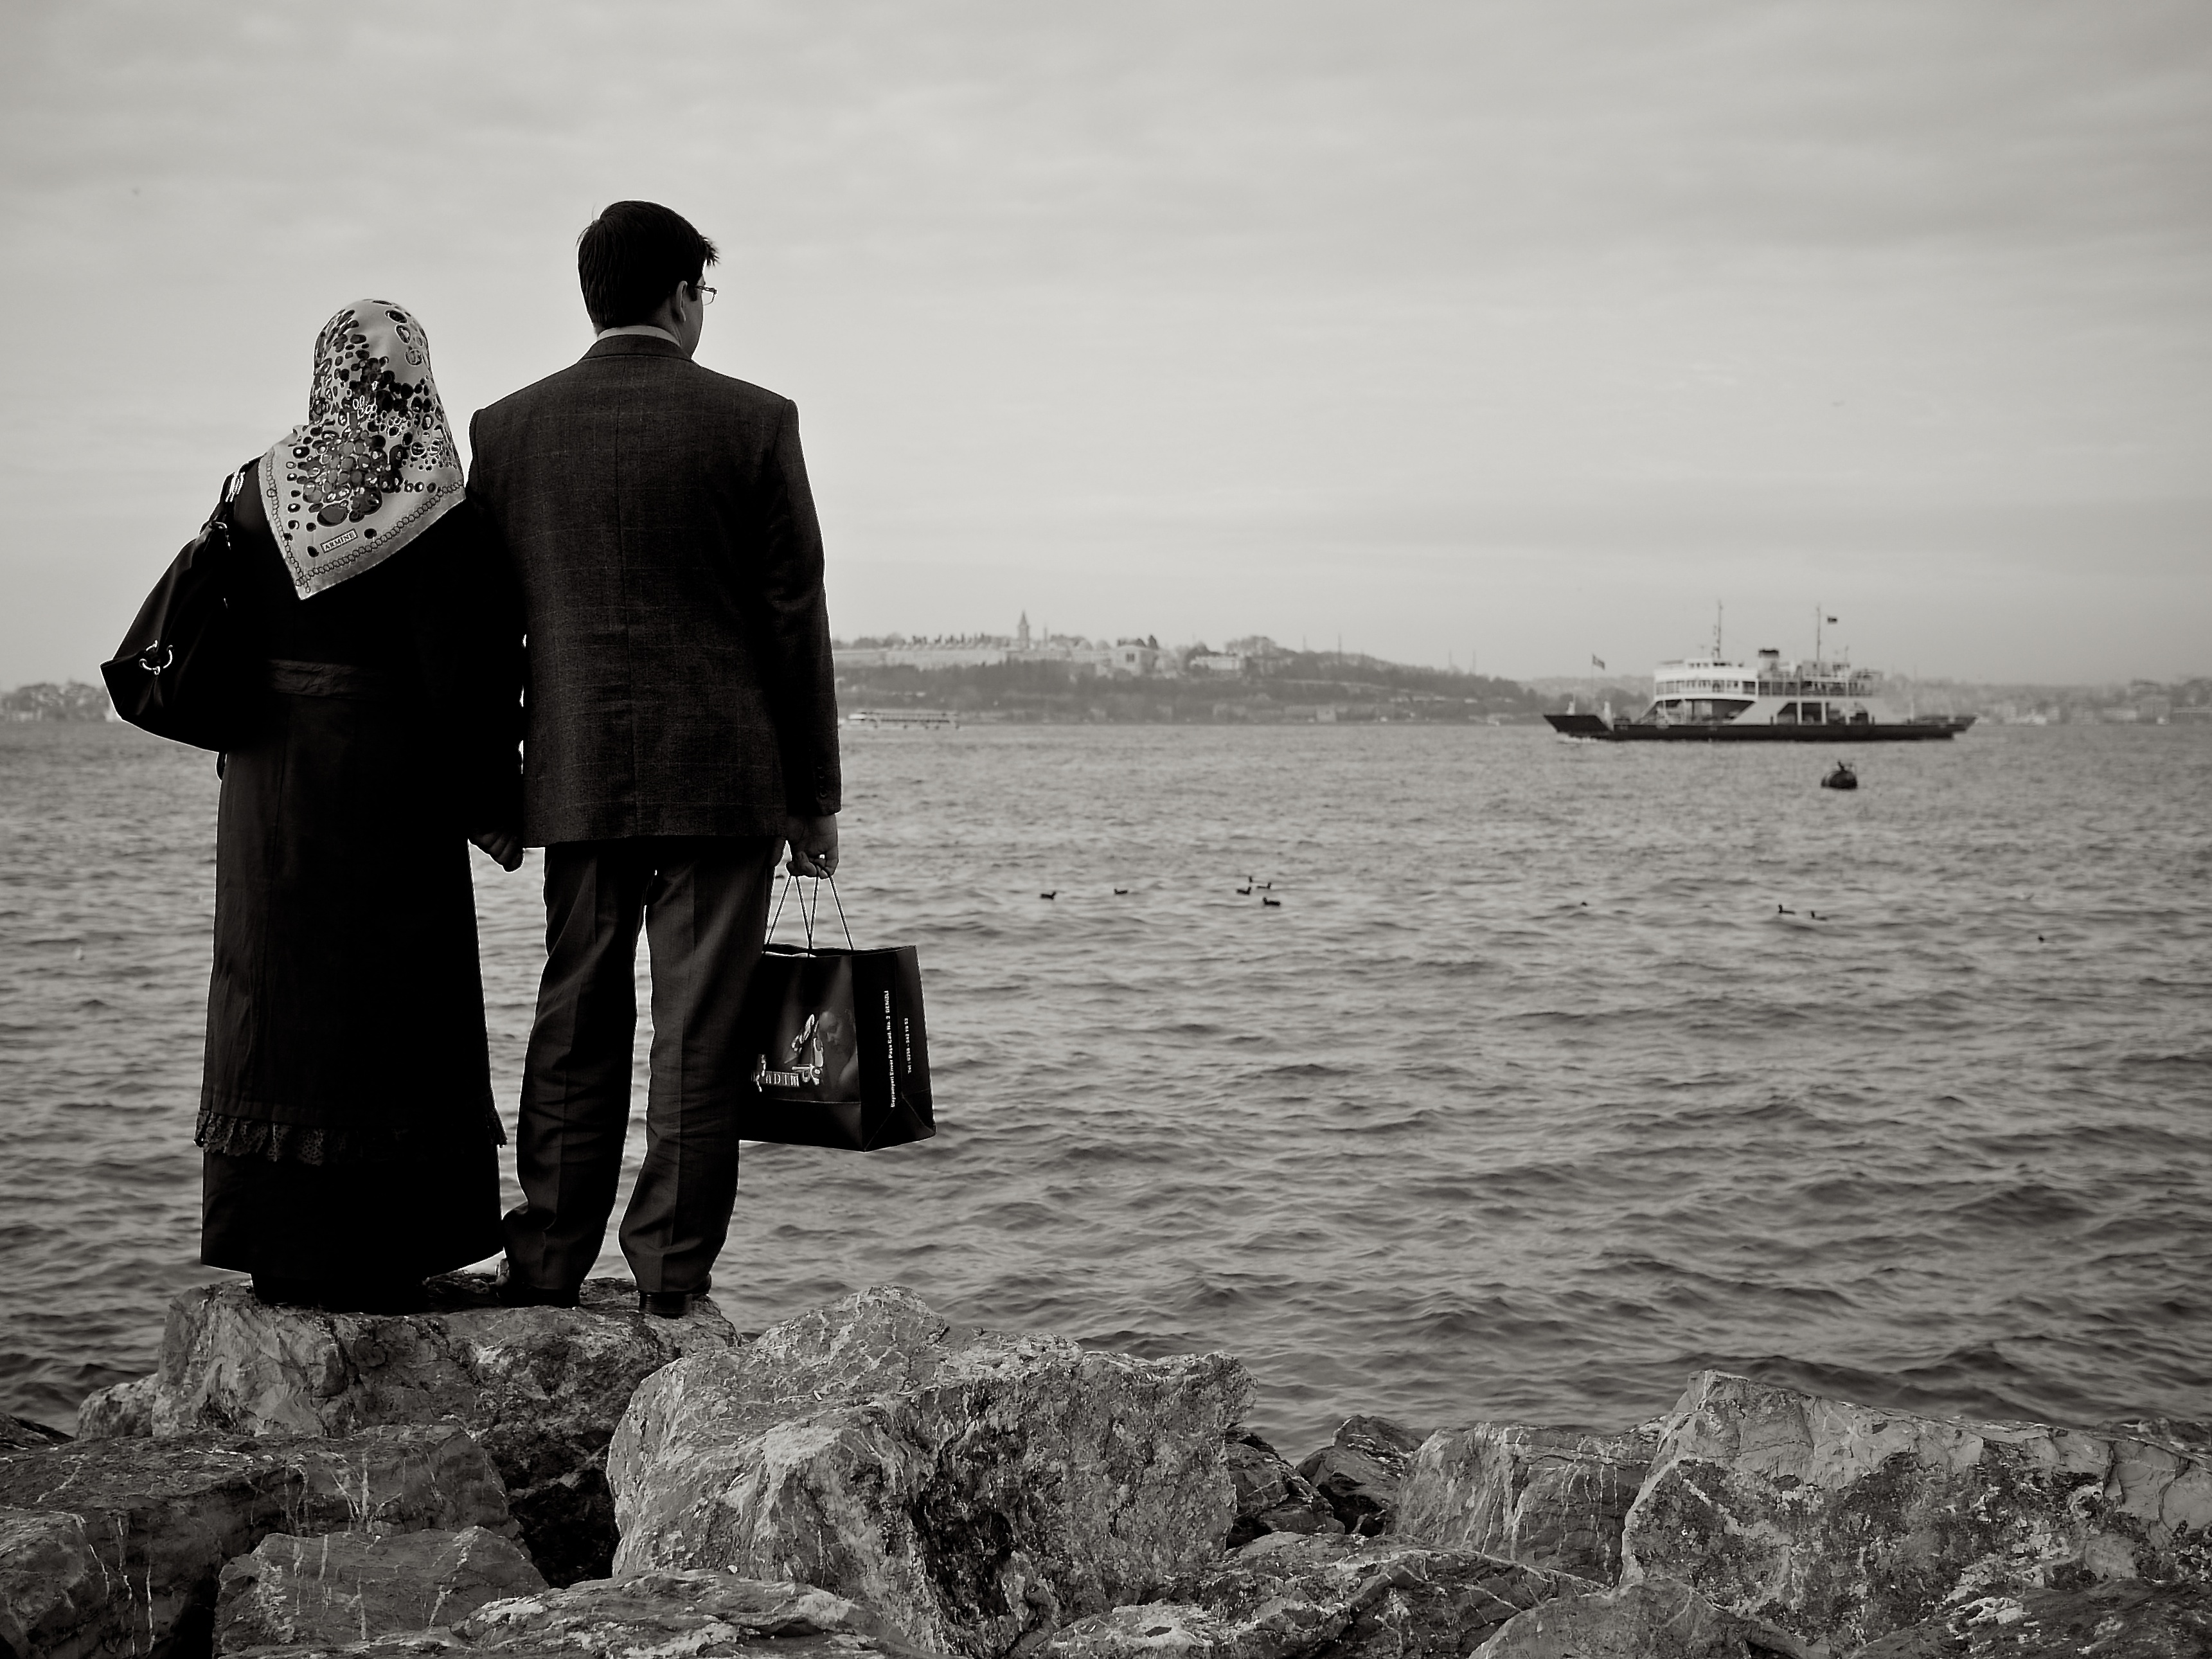
sea, coast, black and white, white, street, photography, ebook, training, black, monochrome, streetphotography, flickr, thomas, video, olympus, photograph, omd, fuji, leica, monochrom, leuthard, hcb, thomasleuthard, streettogs, monochrome photography